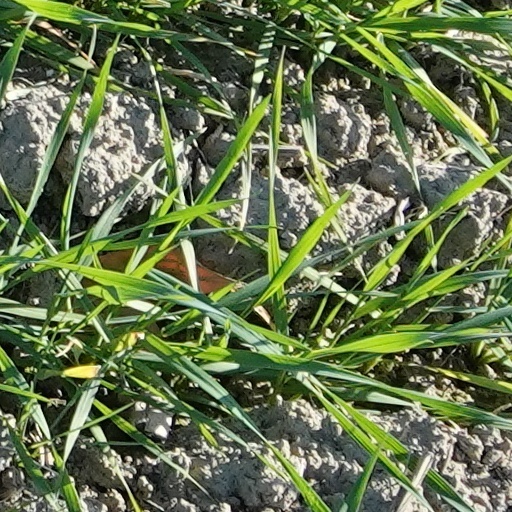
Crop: wheat